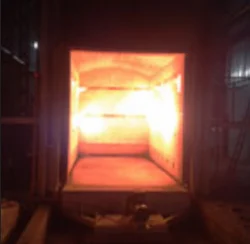
Label: Stress_Relieving_Service